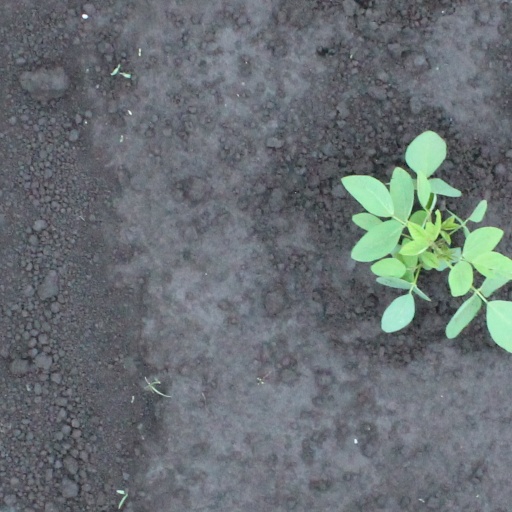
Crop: soybean